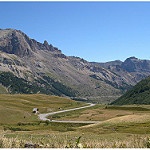
Label: mountain